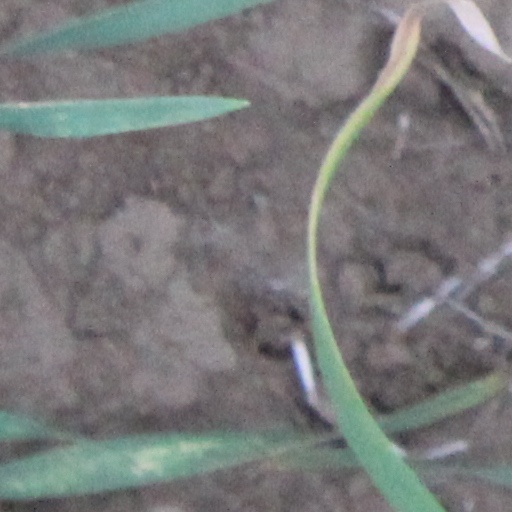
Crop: wheat